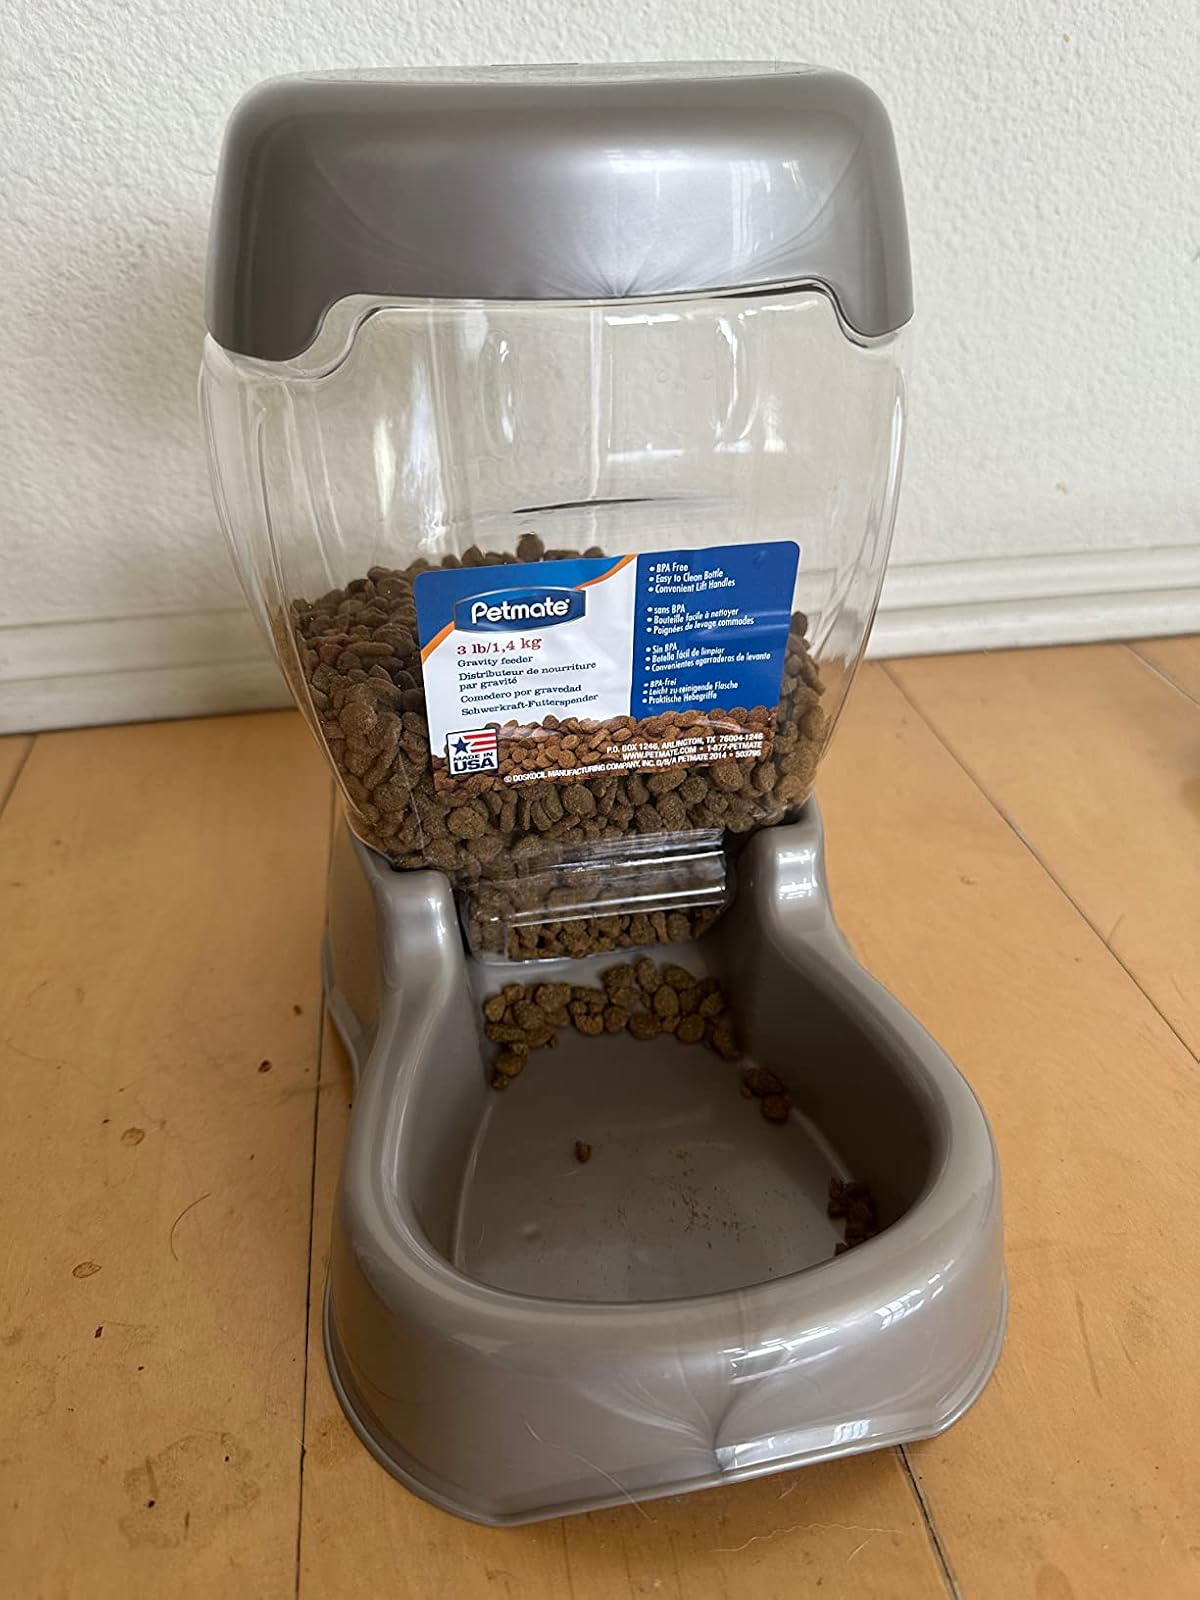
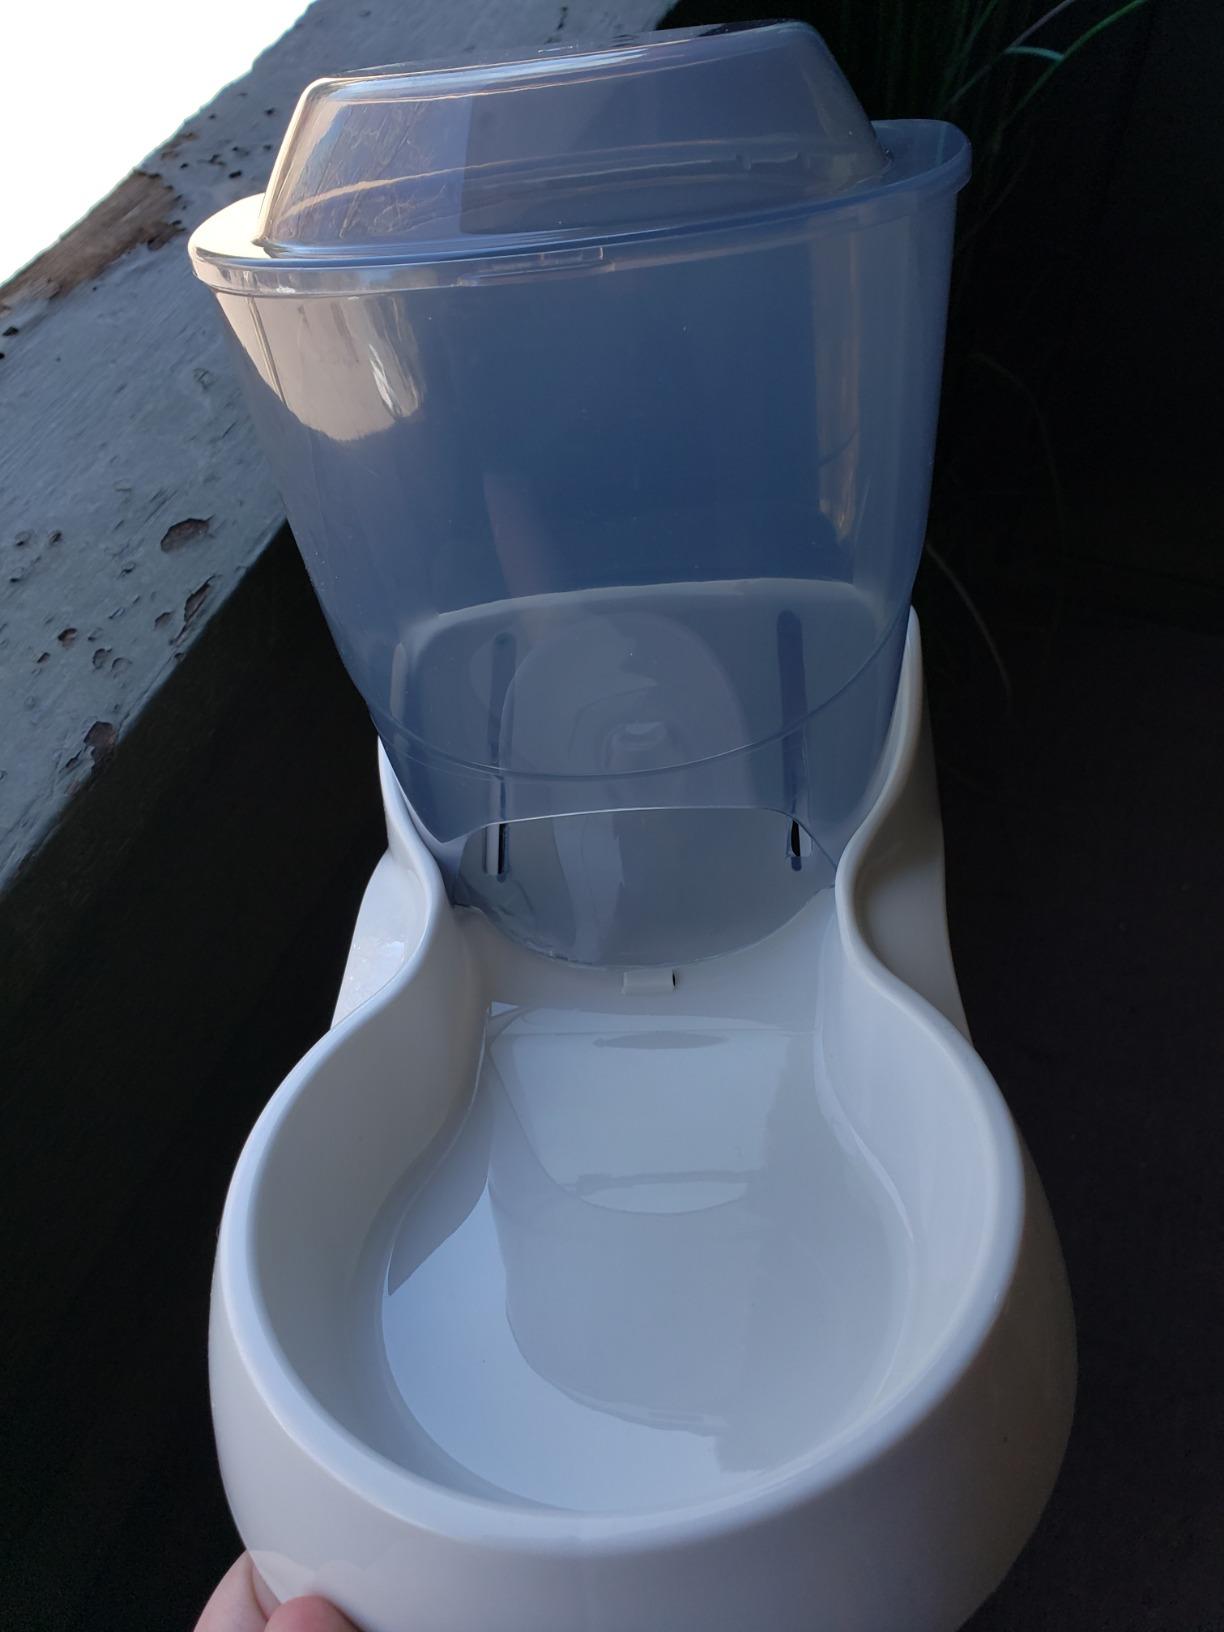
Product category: items_feeder
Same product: no